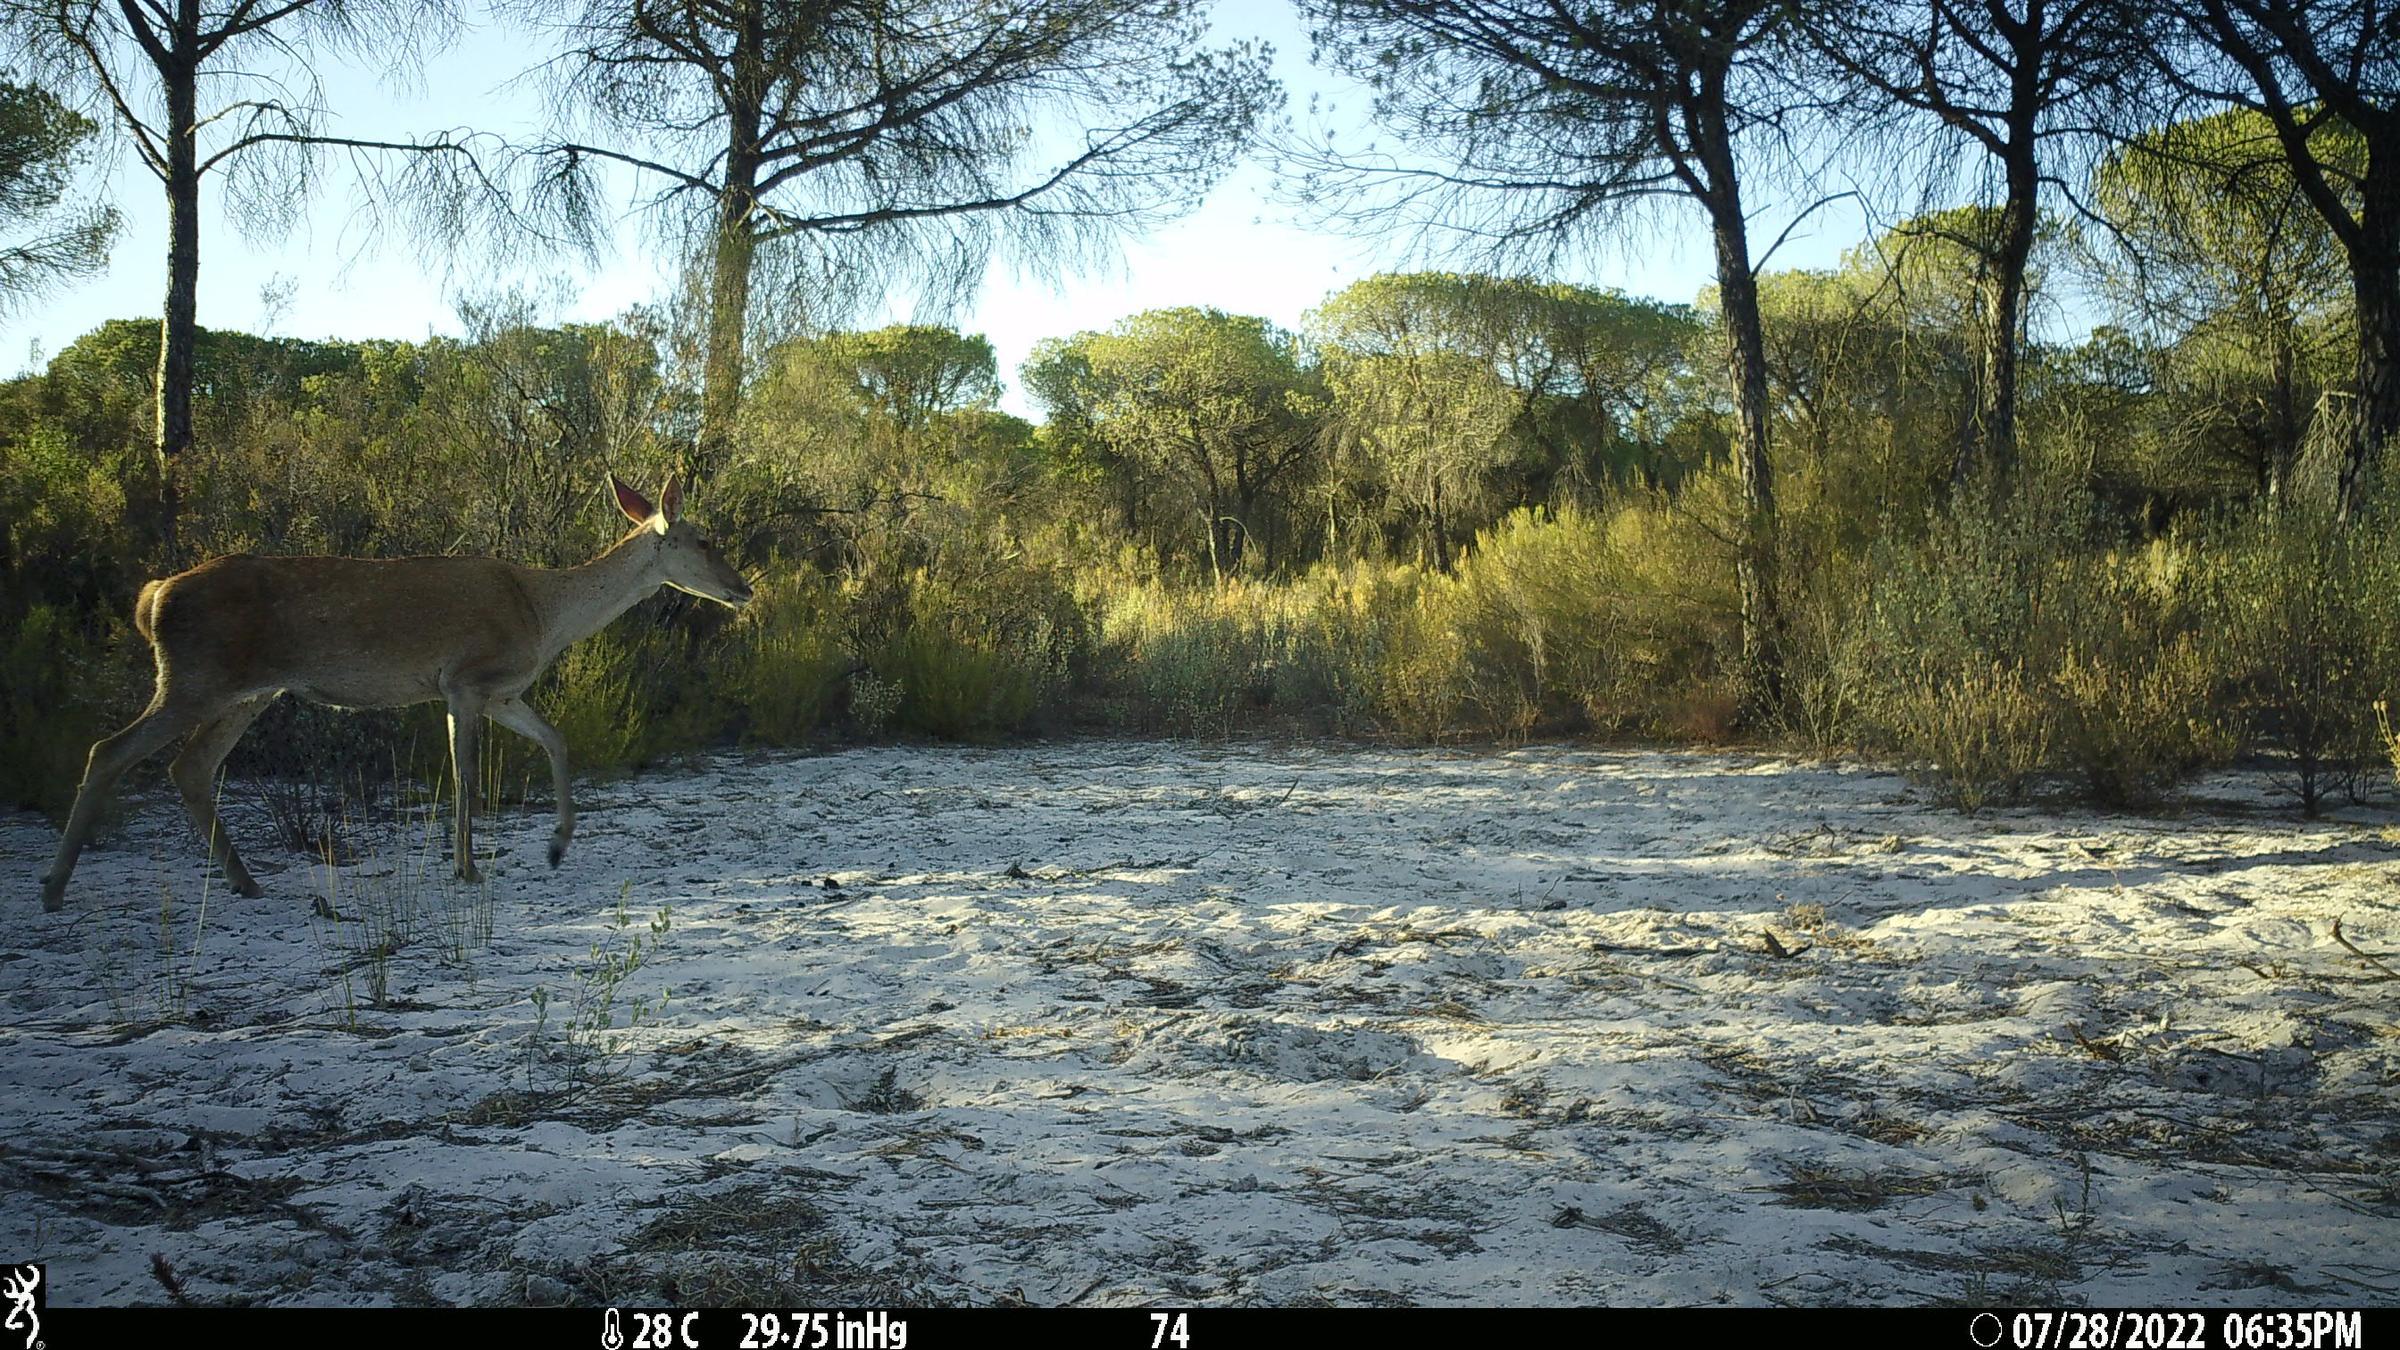
Species: Cervus elaphus